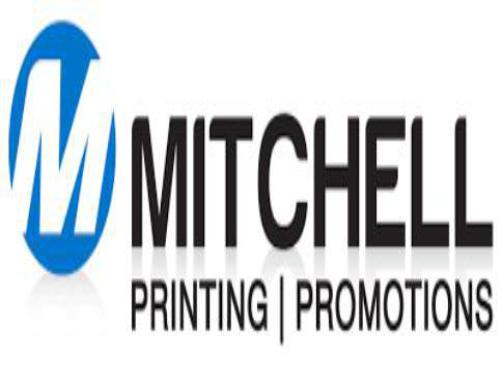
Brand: mitchell
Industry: Necessities